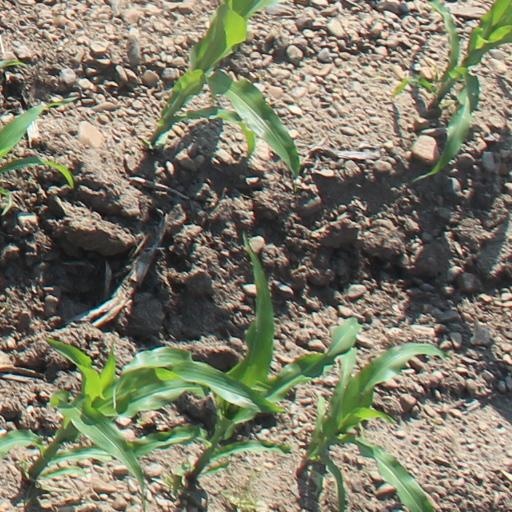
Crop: maize; corn